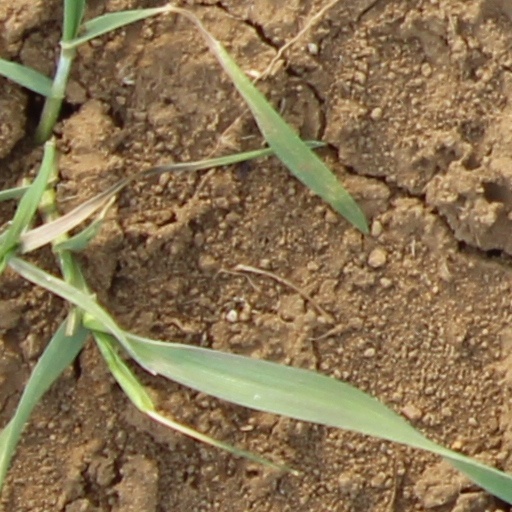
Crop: wheat